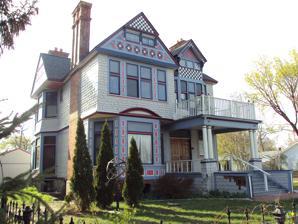
Building: Wilbur F. Davidson House
Country: Canada
Year built: 1890
Private house and historical site United States historic place Wilbur F. Davidson House U.S. National Register of Historic Places Michigan State Historic Site Show map of Michigan Show map of the United States Location 1707 Military St., Port Huron, Michigan Coordinates 42°57′58.5″N 82°25′30″W / 42.966250°N 82.42500°W / 42.966250; -82.42500 Area less than one acre Built 1890 ( 1890 ) Architectural style Queen Anne NRHP reference No. 72001306 Added to NRHP October 5, 1972 The Wilbur F. Davidson House is a private house located at 1707 Military Street in Port Huron, Michigan . It was listed on the National Register of Historic Places in 1972. History Wilbur F. Davidson House, c 1890 Wilbur F. Davidson was born in Adrian in 1852. He graduated from Howell High School in 1870, and in 1882 he opened a large dry goods store in Port Huron. In 1883 Davidson installed an electric light plant in his store. It was the first such plant in St. Clair County, and proved so successful that Davidson soon organized the Port Huron Light and Power Company, and turned his efforts from dry goods to the electricity business. Over the rest of his life, Davidson organized a number of power companies and electric railways, and branched into other real estate and financial businesses in Port Huron. In 1890, Davidson constructed this house for his family. He lived there until his death in 1912, after which his daughter Cornelia moved in with her husband, Alfred West. They lived there until Alfred's death in 1950. Don Hampton purchased the house in 1951. In 1970, preservationists sought to restore the house, and renovations continued during the early 1970s. Description The Wilbur F. Davidson House is a two and one-half story frame Queen Anne house. The first floor has clapboard siding, and scalloped shingles are above. Raised wood decorations on the gables creates a half-timbered effect. It has 23 rooms, including a card room and basement billiard room. There are seven fireplaces in the house. The original trim is still extant, and includes walnut, butternut, oak, and cherry woods. The floors are hardwood throughout. The foyer is beamed and paneled, and contains a prominent staircase with serpentine balusters. References